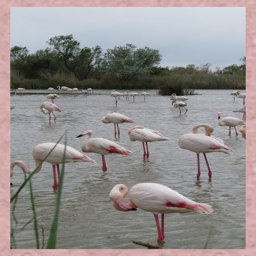
wading horror film in tourist attraction